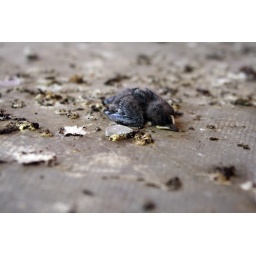
dead bird in side the abandoned county house near creston flickr outing july this summer